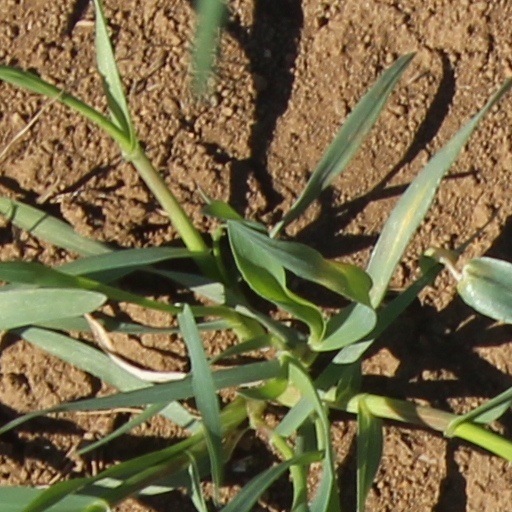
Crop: wheat